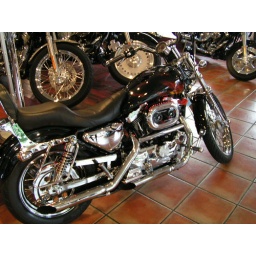
A very shiny harley davidson with red L.E.D.s around the engine